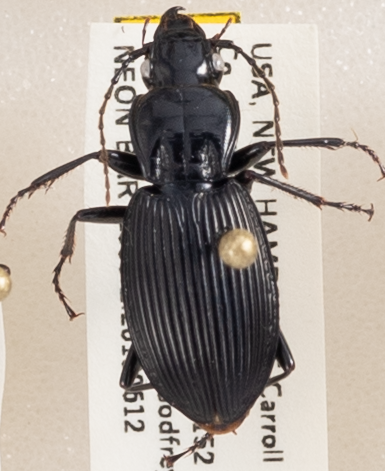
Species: Pterostichus lachrymosus
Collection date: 2019-06-12
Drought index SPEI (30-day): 0.534
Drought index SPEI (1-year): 1.28
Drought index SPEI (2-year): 1.01